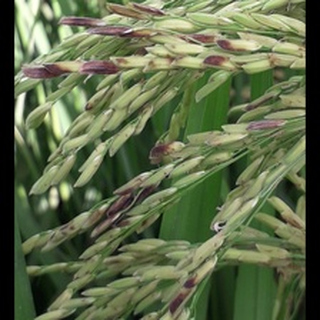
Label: diseased_rice